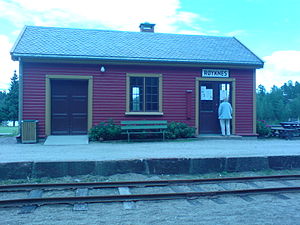
Røyknes Station
Røyknes Station
Røyknes er en lille norsk landsby med omkring 100 indbyggere i Vennesla i Agder fylke. Stedet voksede op som stationssted ved Setesdalsbanen i 1895, og som følge af udviklingen i Nomeland kraftværker i nabokommunen Iveland i 1920.